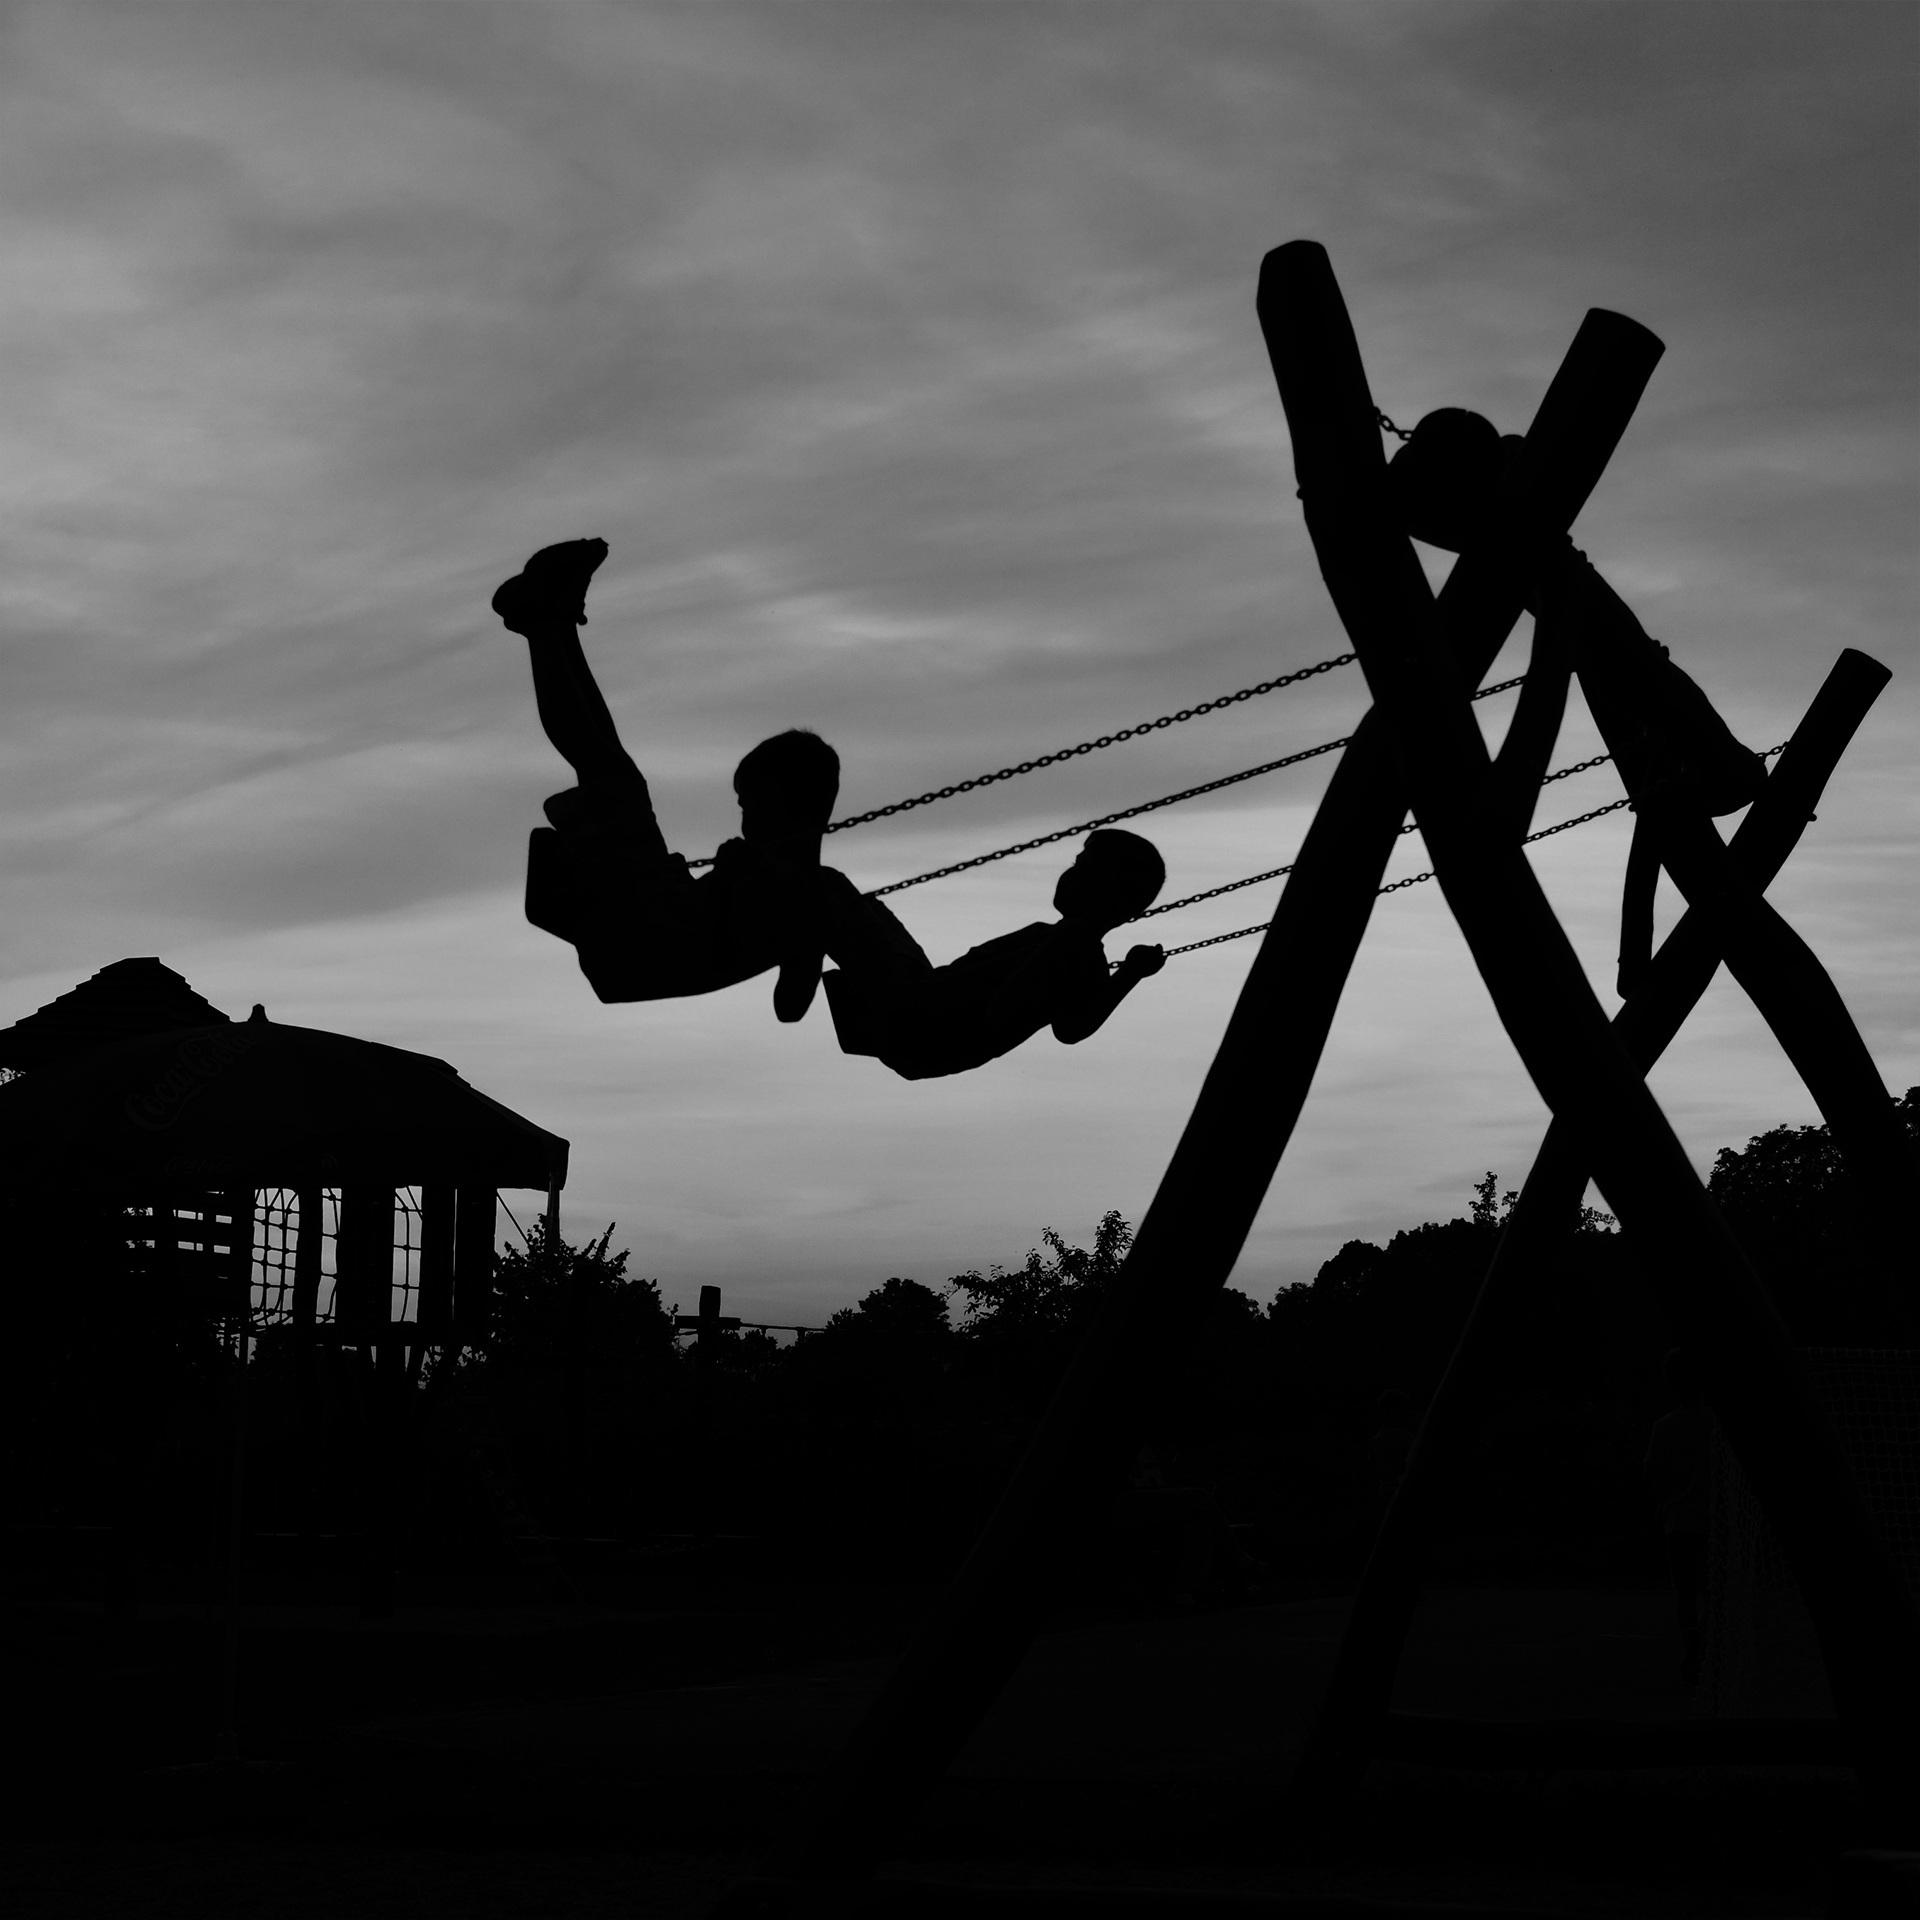
silhouette, light, black and white, shadow, darkness, two, black, monochrome, swing, children, photograph, image, shape, monochrome photography